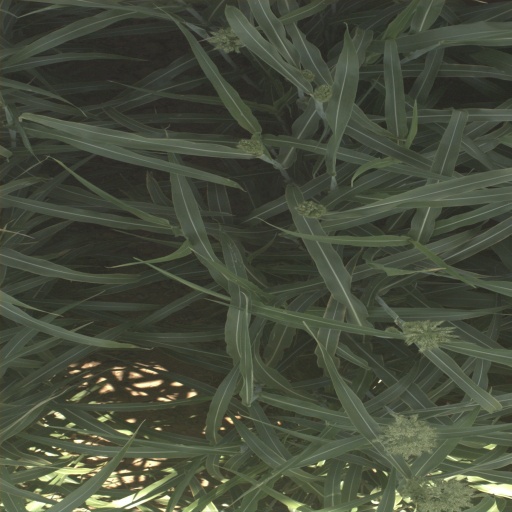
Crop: sorghum